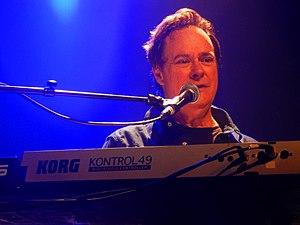
Peter Kingsbery (Cock Robin en concert à Louvigné du Désert en février 2016).
Peter Kingsbery, né le 2 décembre 1952 à Phoenix, est un auteur compositeur interprète américain, également pianiste, claviériste et guitariste. Il a co-créé le groupe Cock Robin au début des années 1980, et lorsque celui-ci s'est séparé, a poursuivi une carrière solo. Depuis 2006 et la reformation du groupe, il met à nouveau ses talents d'auteur-compositeur, chanteur et musicien au service de Cock Robin.